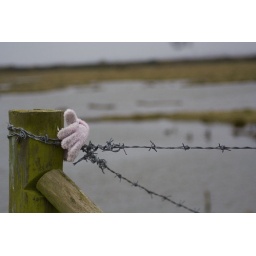
A pink glove on barbed wire near a fence post around part of the marsh.